Khwaeng

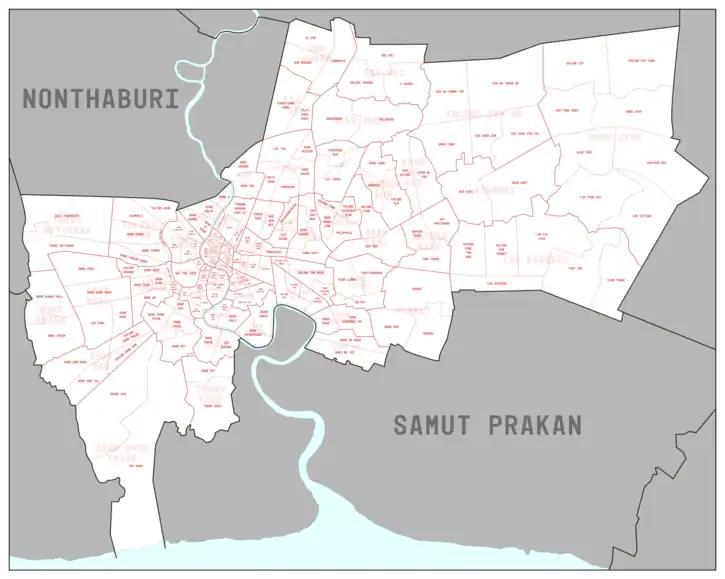

A khwaeng is an administrative subdivision used in the fifty districts of Bangkok and a few other city municipalities in Thailand. Currently, there are 180 "khwaeng" in Bangkok. A "khwaeng" is roughly equivalent to a "tambon" in other provinces of Thailand, smaller than an "amphoe" (district). With the creation of the special administrative area of Bangkok in 1972 the "tambon" within the area of the new administrative entity was converted into "khwaeng". The common English translation for "khwaeng" is subdistrict.